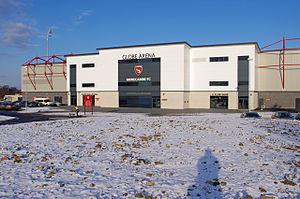
Le Globe Arena est un stade de football situé à Morecambe, en Angleterre. C'est l'enceinte du club de Morecambe FC depuis 2010. Morecambe FC a précédemment joué à Christie Park de 1921 à 2010.